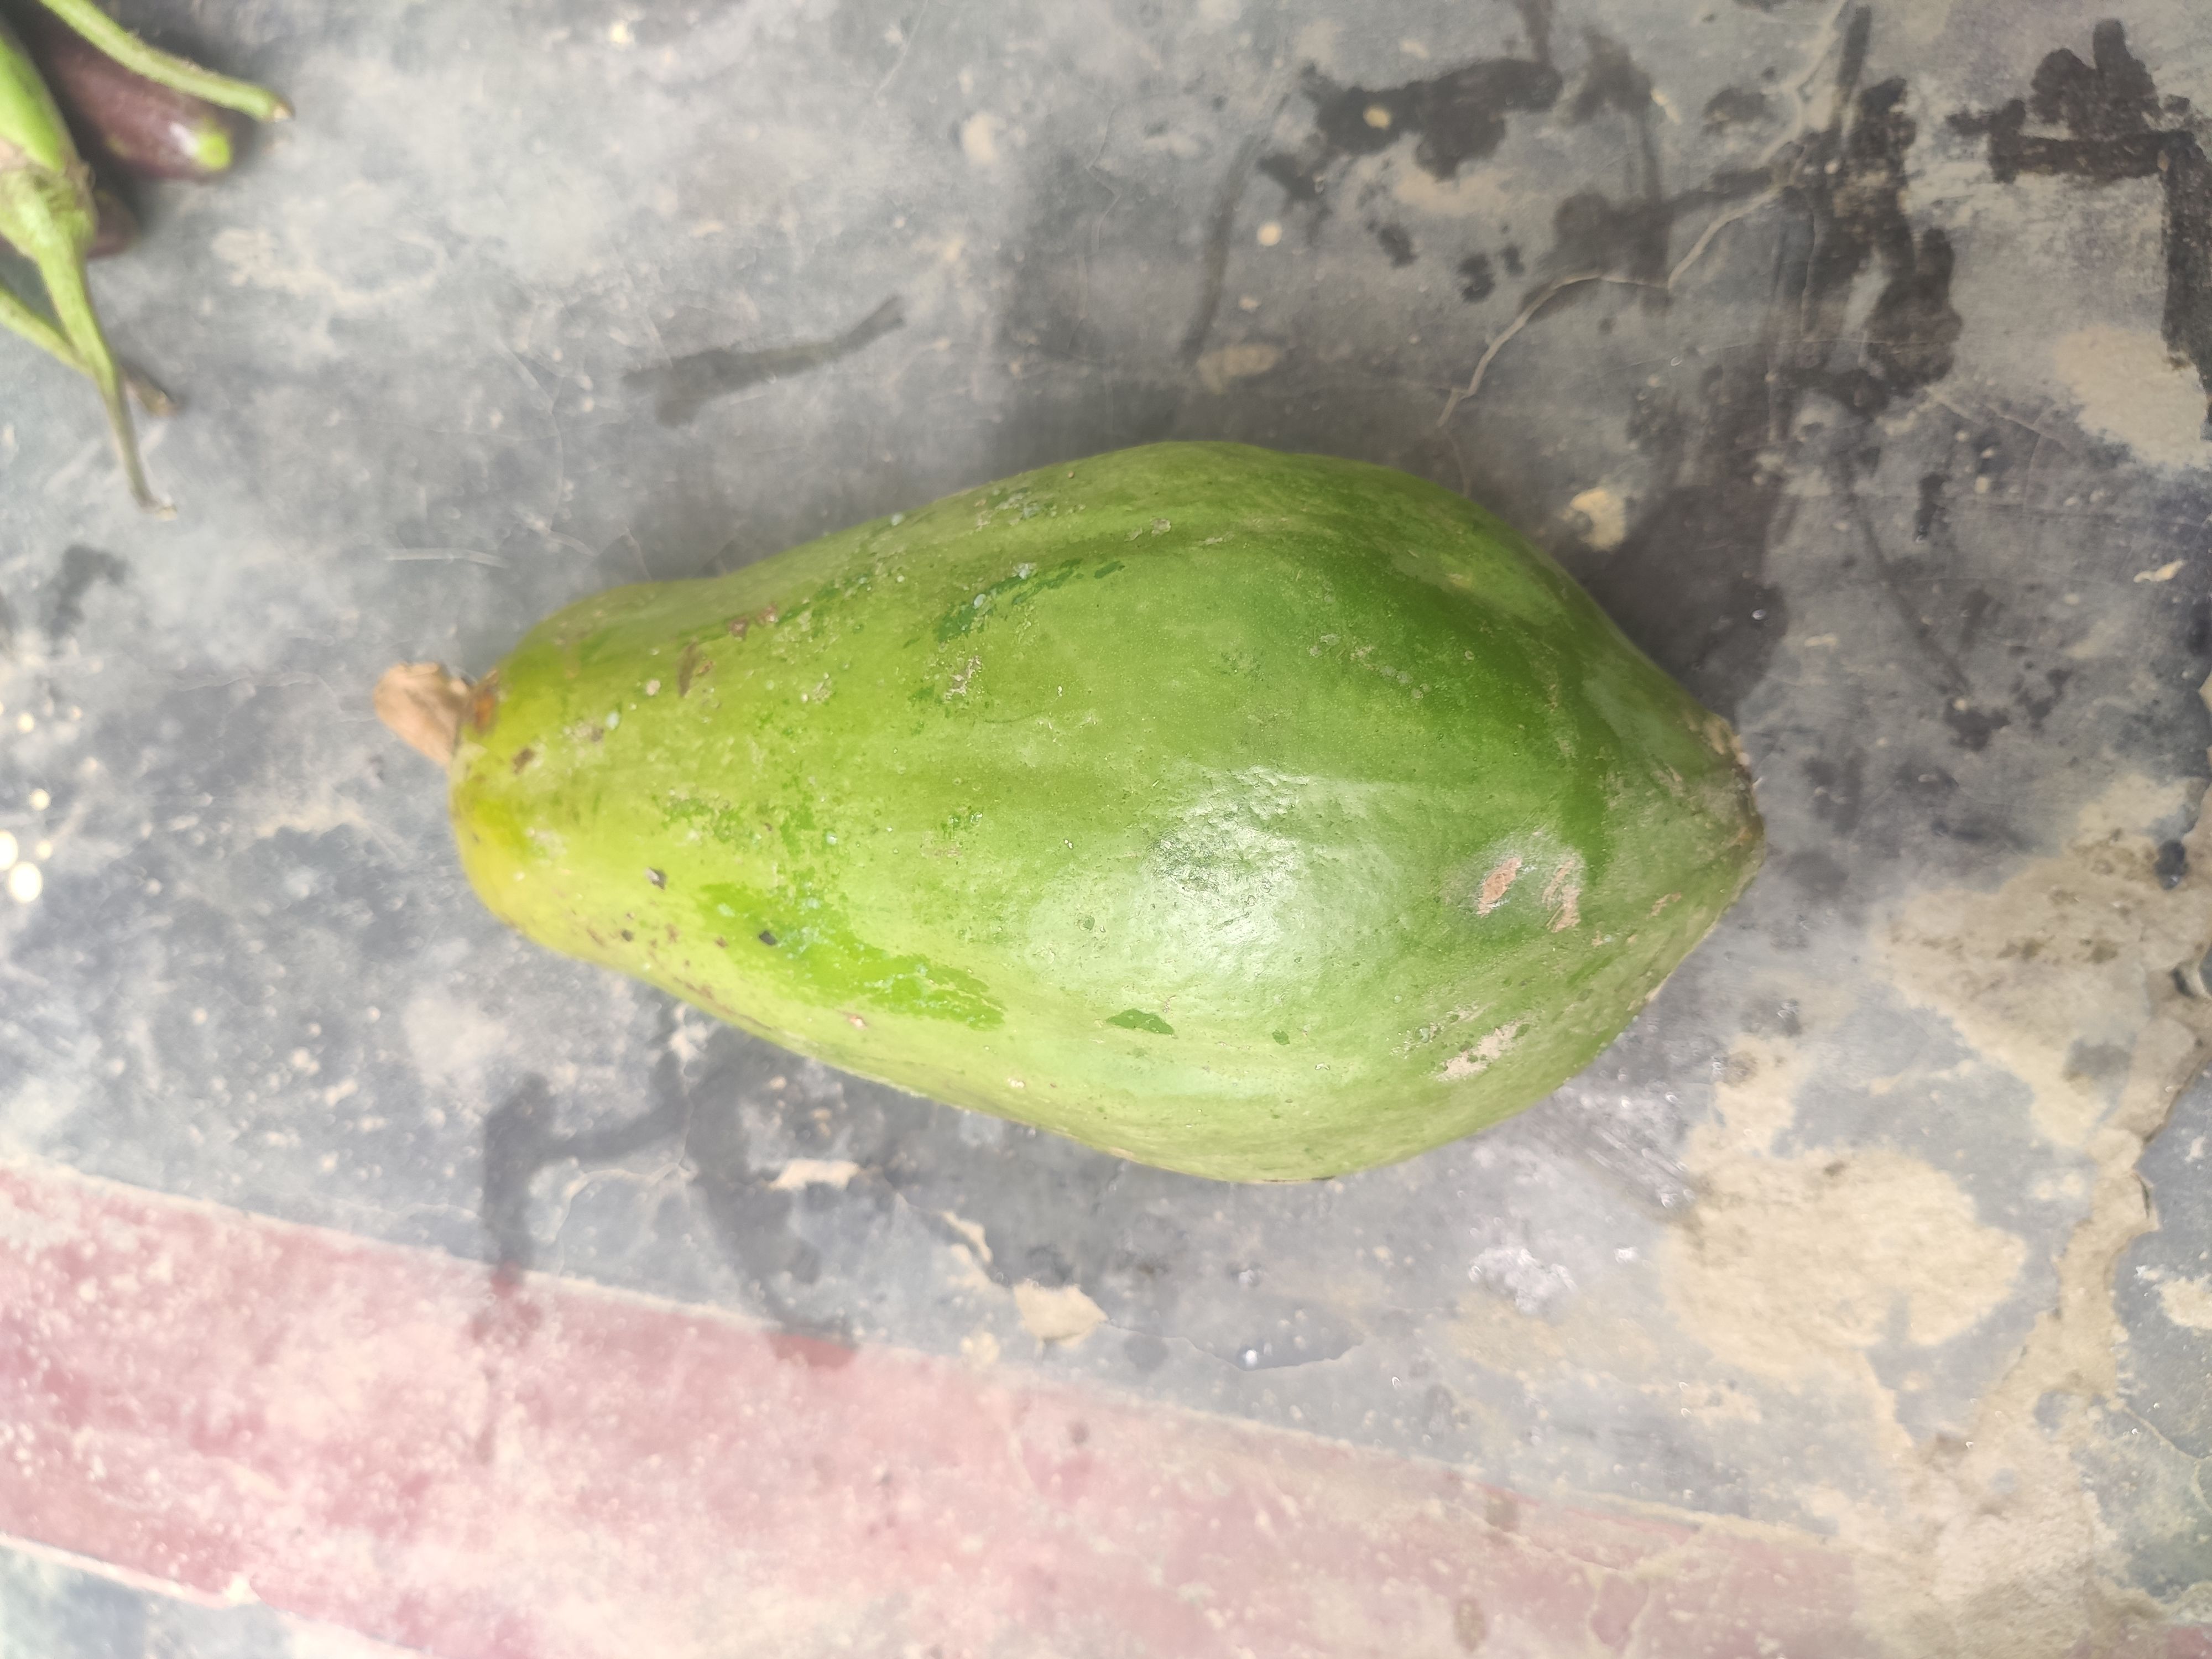
Fruit: papayas
Grade: 1st-grade